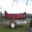
Label: truck